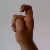
The image shows a hand gesture representing the letter 'X' in Indian Sign Language.